James Frishe

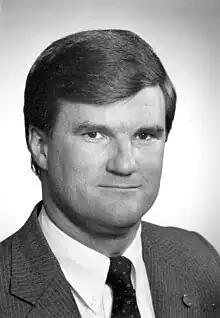
Frishe in 1986

James C. Frishe (born April 6, 1949) is an American politician in the state of Florida. He was a member of the Florida House of Representatives for the 54th district from 1984 to 1990 and from 2006 to 2012. A Republican, he was the majority whip from 2010 to 2012.